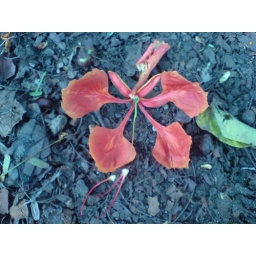
a fallen flower from a tree in Brgy. San Bartolome, Mayantoc, Tarlac